Maserati Ghibli (M157)

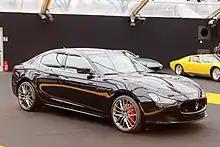
Ghibli Zegna Edition

The S is a high-performance variant of the Ghibli boasting power output and performance improvements. It was initially powered by a version of the twin-turbocharged V6 engine used in the Ghibli but was uprated at in 2017. Despite the similarities to the Alfa Romeo V6 engine, which is also manufactured by Ferrari, the engines are not related to each other since the Maserati engine is a 60-degree V6 (using a block cast by Chrysler) rather than Alfa Romeo's 90-degree unit. The same unit is also used by the high-performance version of the Levante SUV as well as the base trims of the Quattroporte.